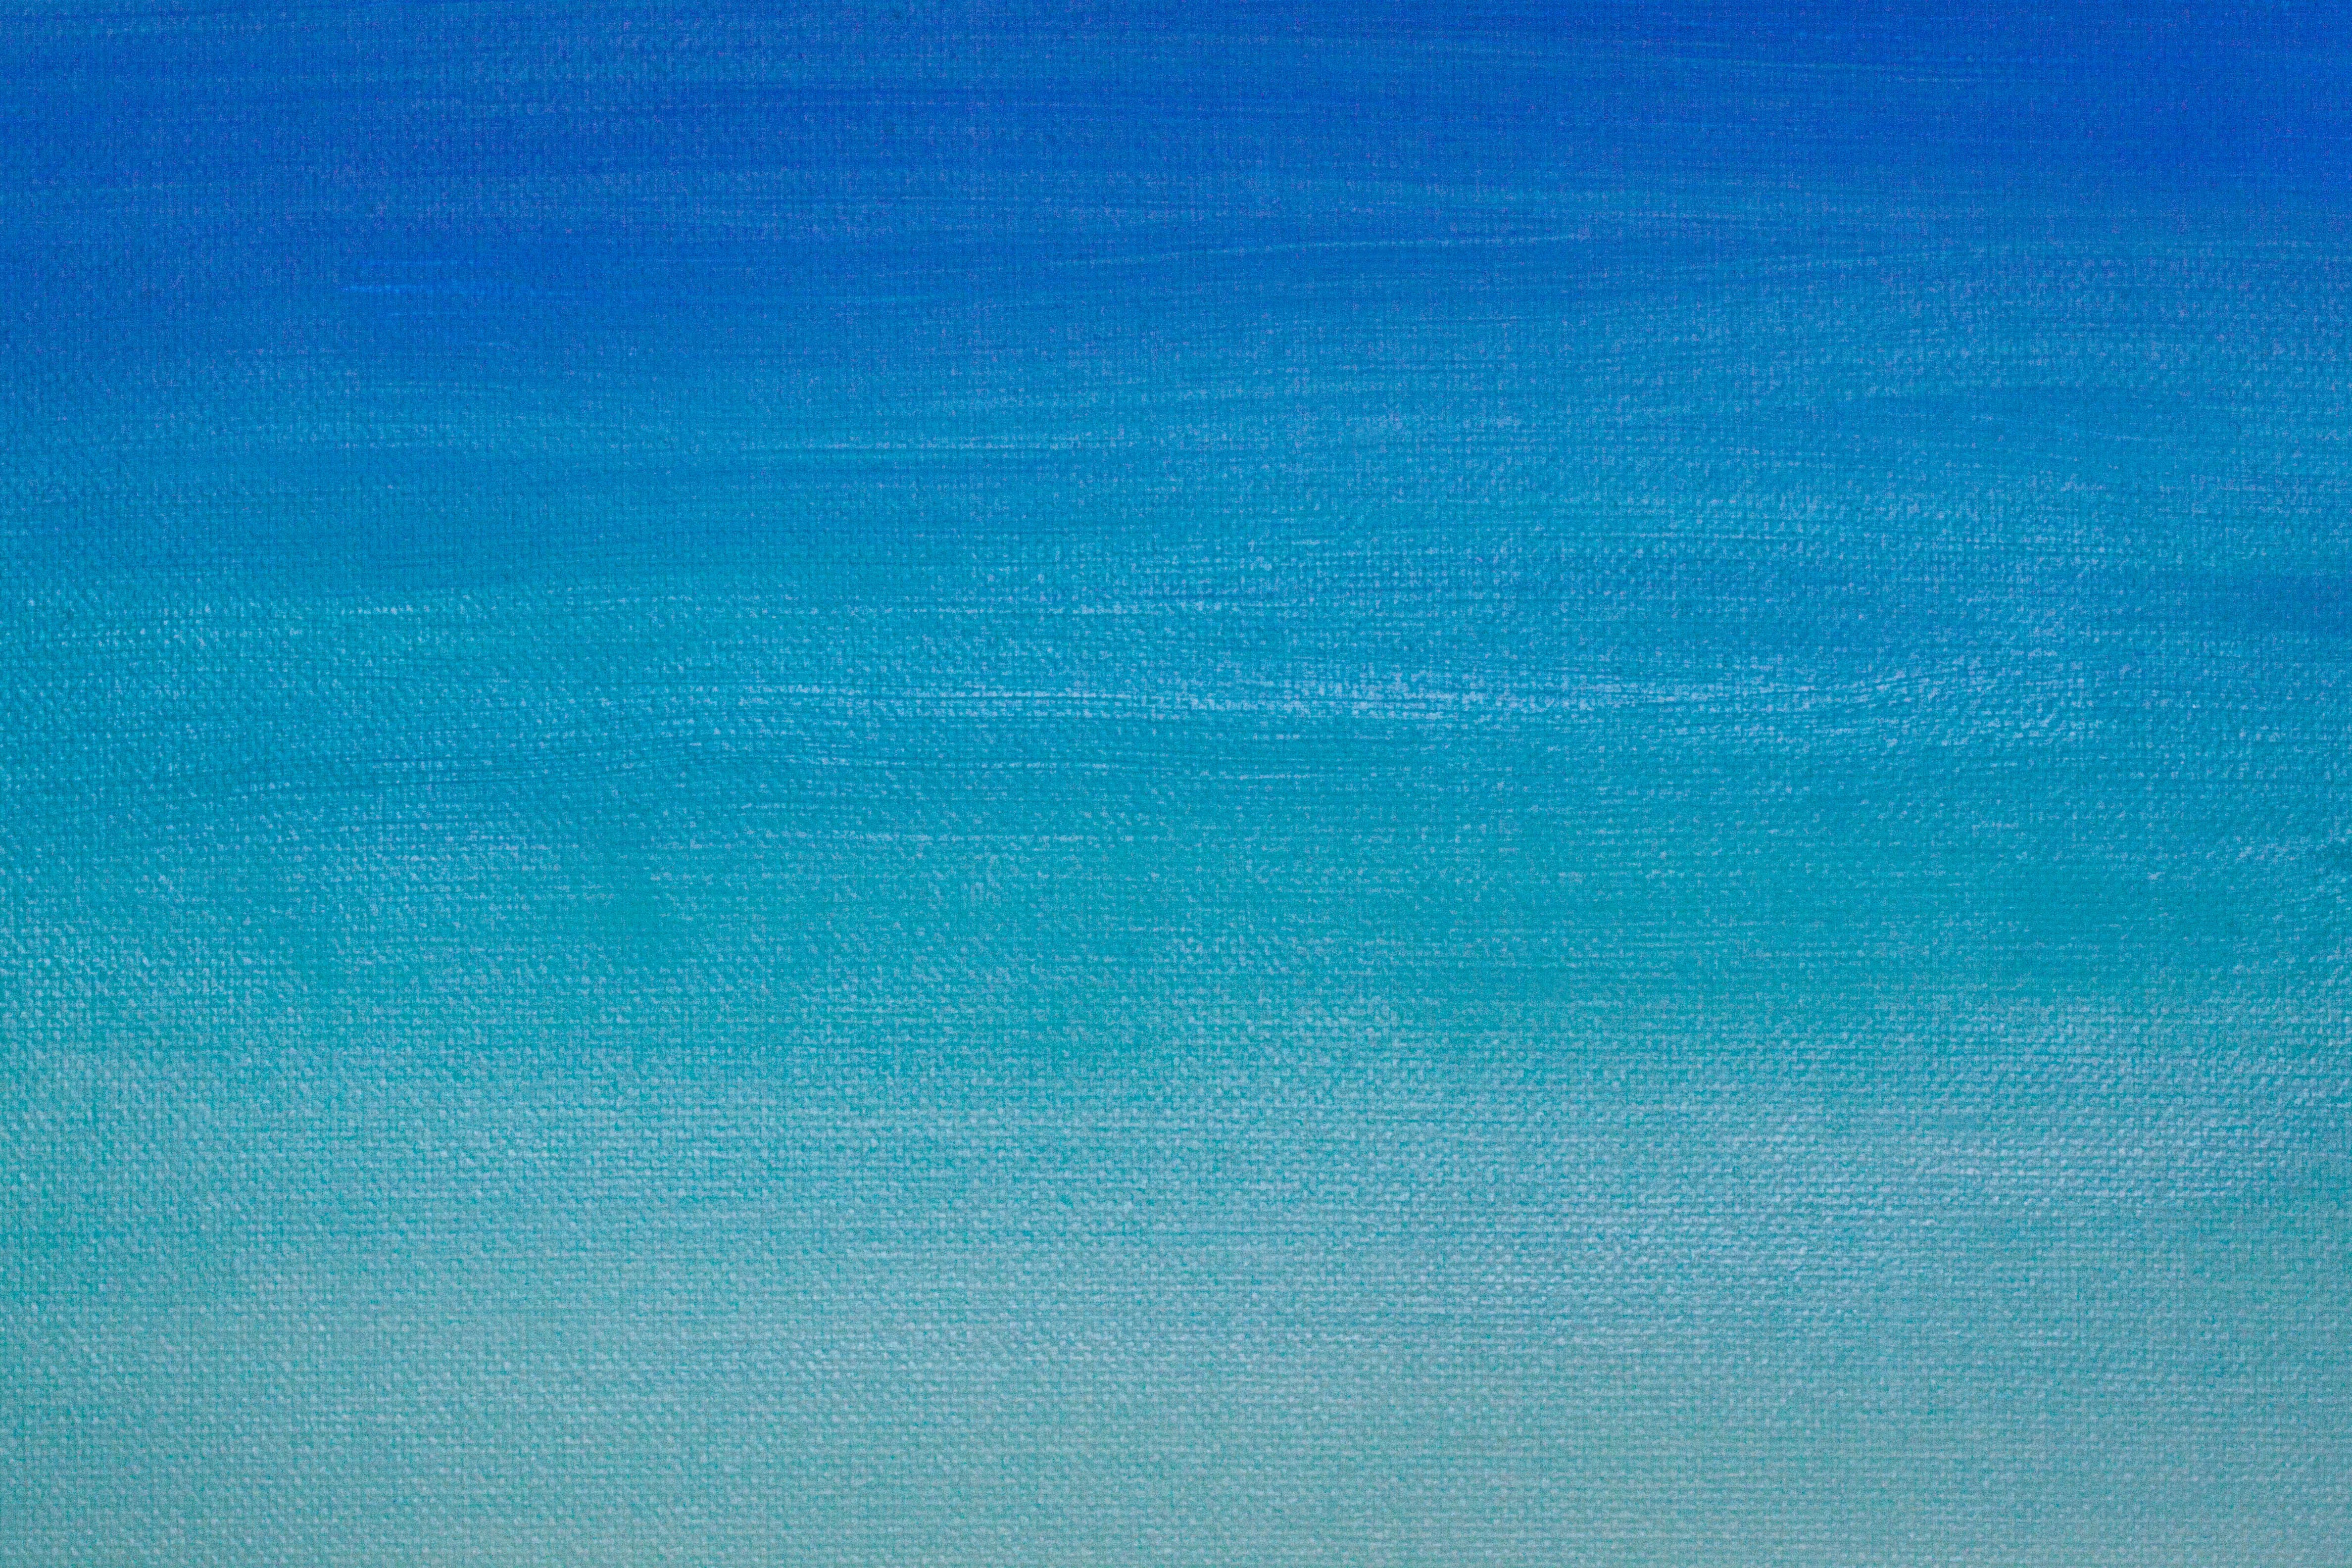
sea, horizon, sky, texture, wave, atmosphere, line, green, paint, blue, circle, painting, turquoise, design, course, style, image, canvas, fund, computer wallpaper, wind wave, color field painting, abstract expressionism, transitions